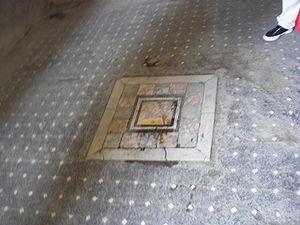
Le zellige est une mosaïque dont les éléments, appelés tesselles, sont des morceaux de carreaux de faïence colorés. Ces morceaux de terre cuite émaillée sont découpés un à un et assemblés sur un lit de mortier pour former un assemblage géométrique. Le zellige, utilisé principalement pour orner des murs ou des fontaines, est un composant caractéristique de l'architecture mauresque, originaire du Maroc, présent en Andalousie et dans de rares cas en Algérie et en Tunisie.